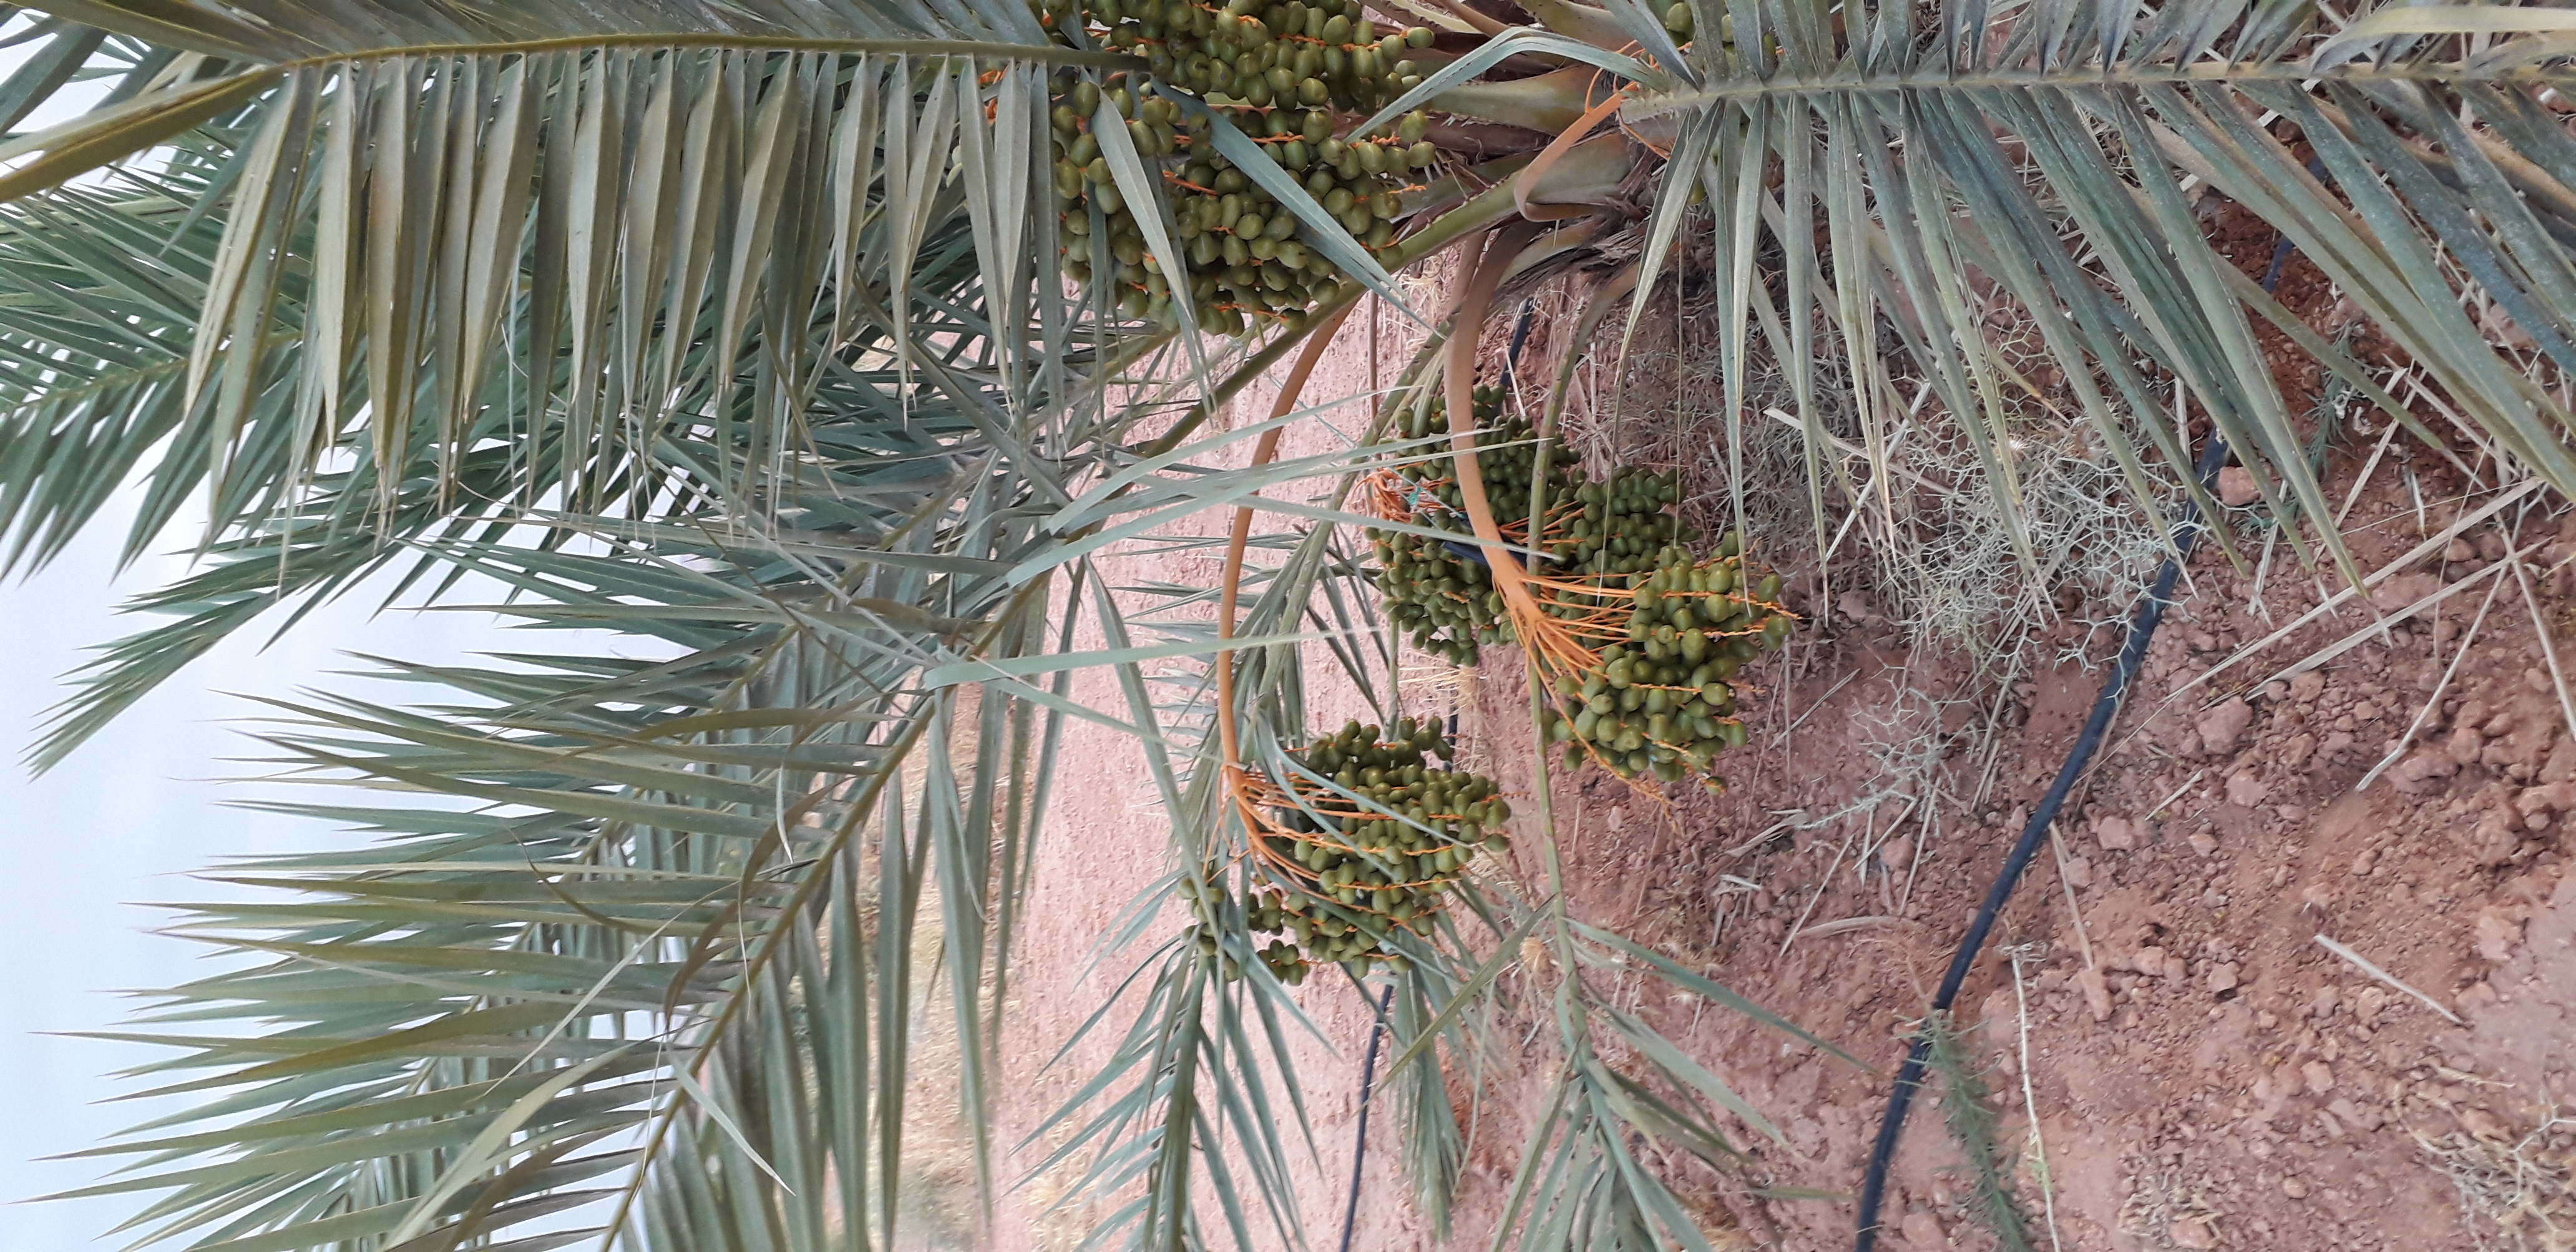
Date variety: Boufagous